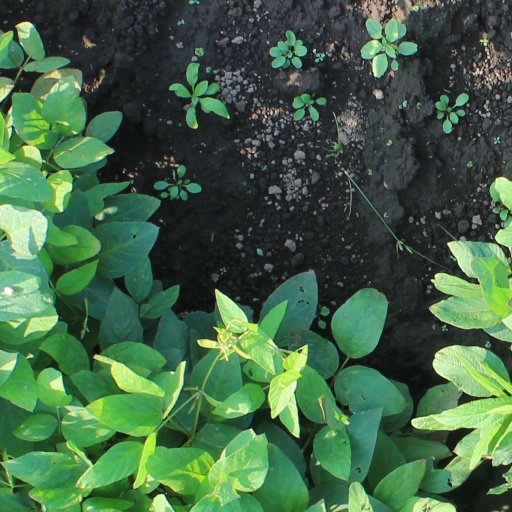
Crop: soybean